List of asteroid close approaches to Earth in 2020

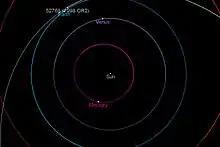
Path of near close approach to Earth in April 2020

An example list of near-Earth asteroids that passed or will pass more than 1 lunar distance (384,400 km or 0.00256 AU) from Earth in 2020.